The Threshold of a Persona

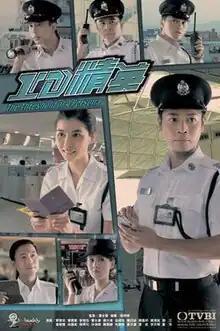
Official poster

The Threshold of a Persona is a 2009 TVB television drama from Hong Kong produced by Marco Law. It was broadcast between June and July 2009. The drama features the work of the Immigration Department of Hong Kong.